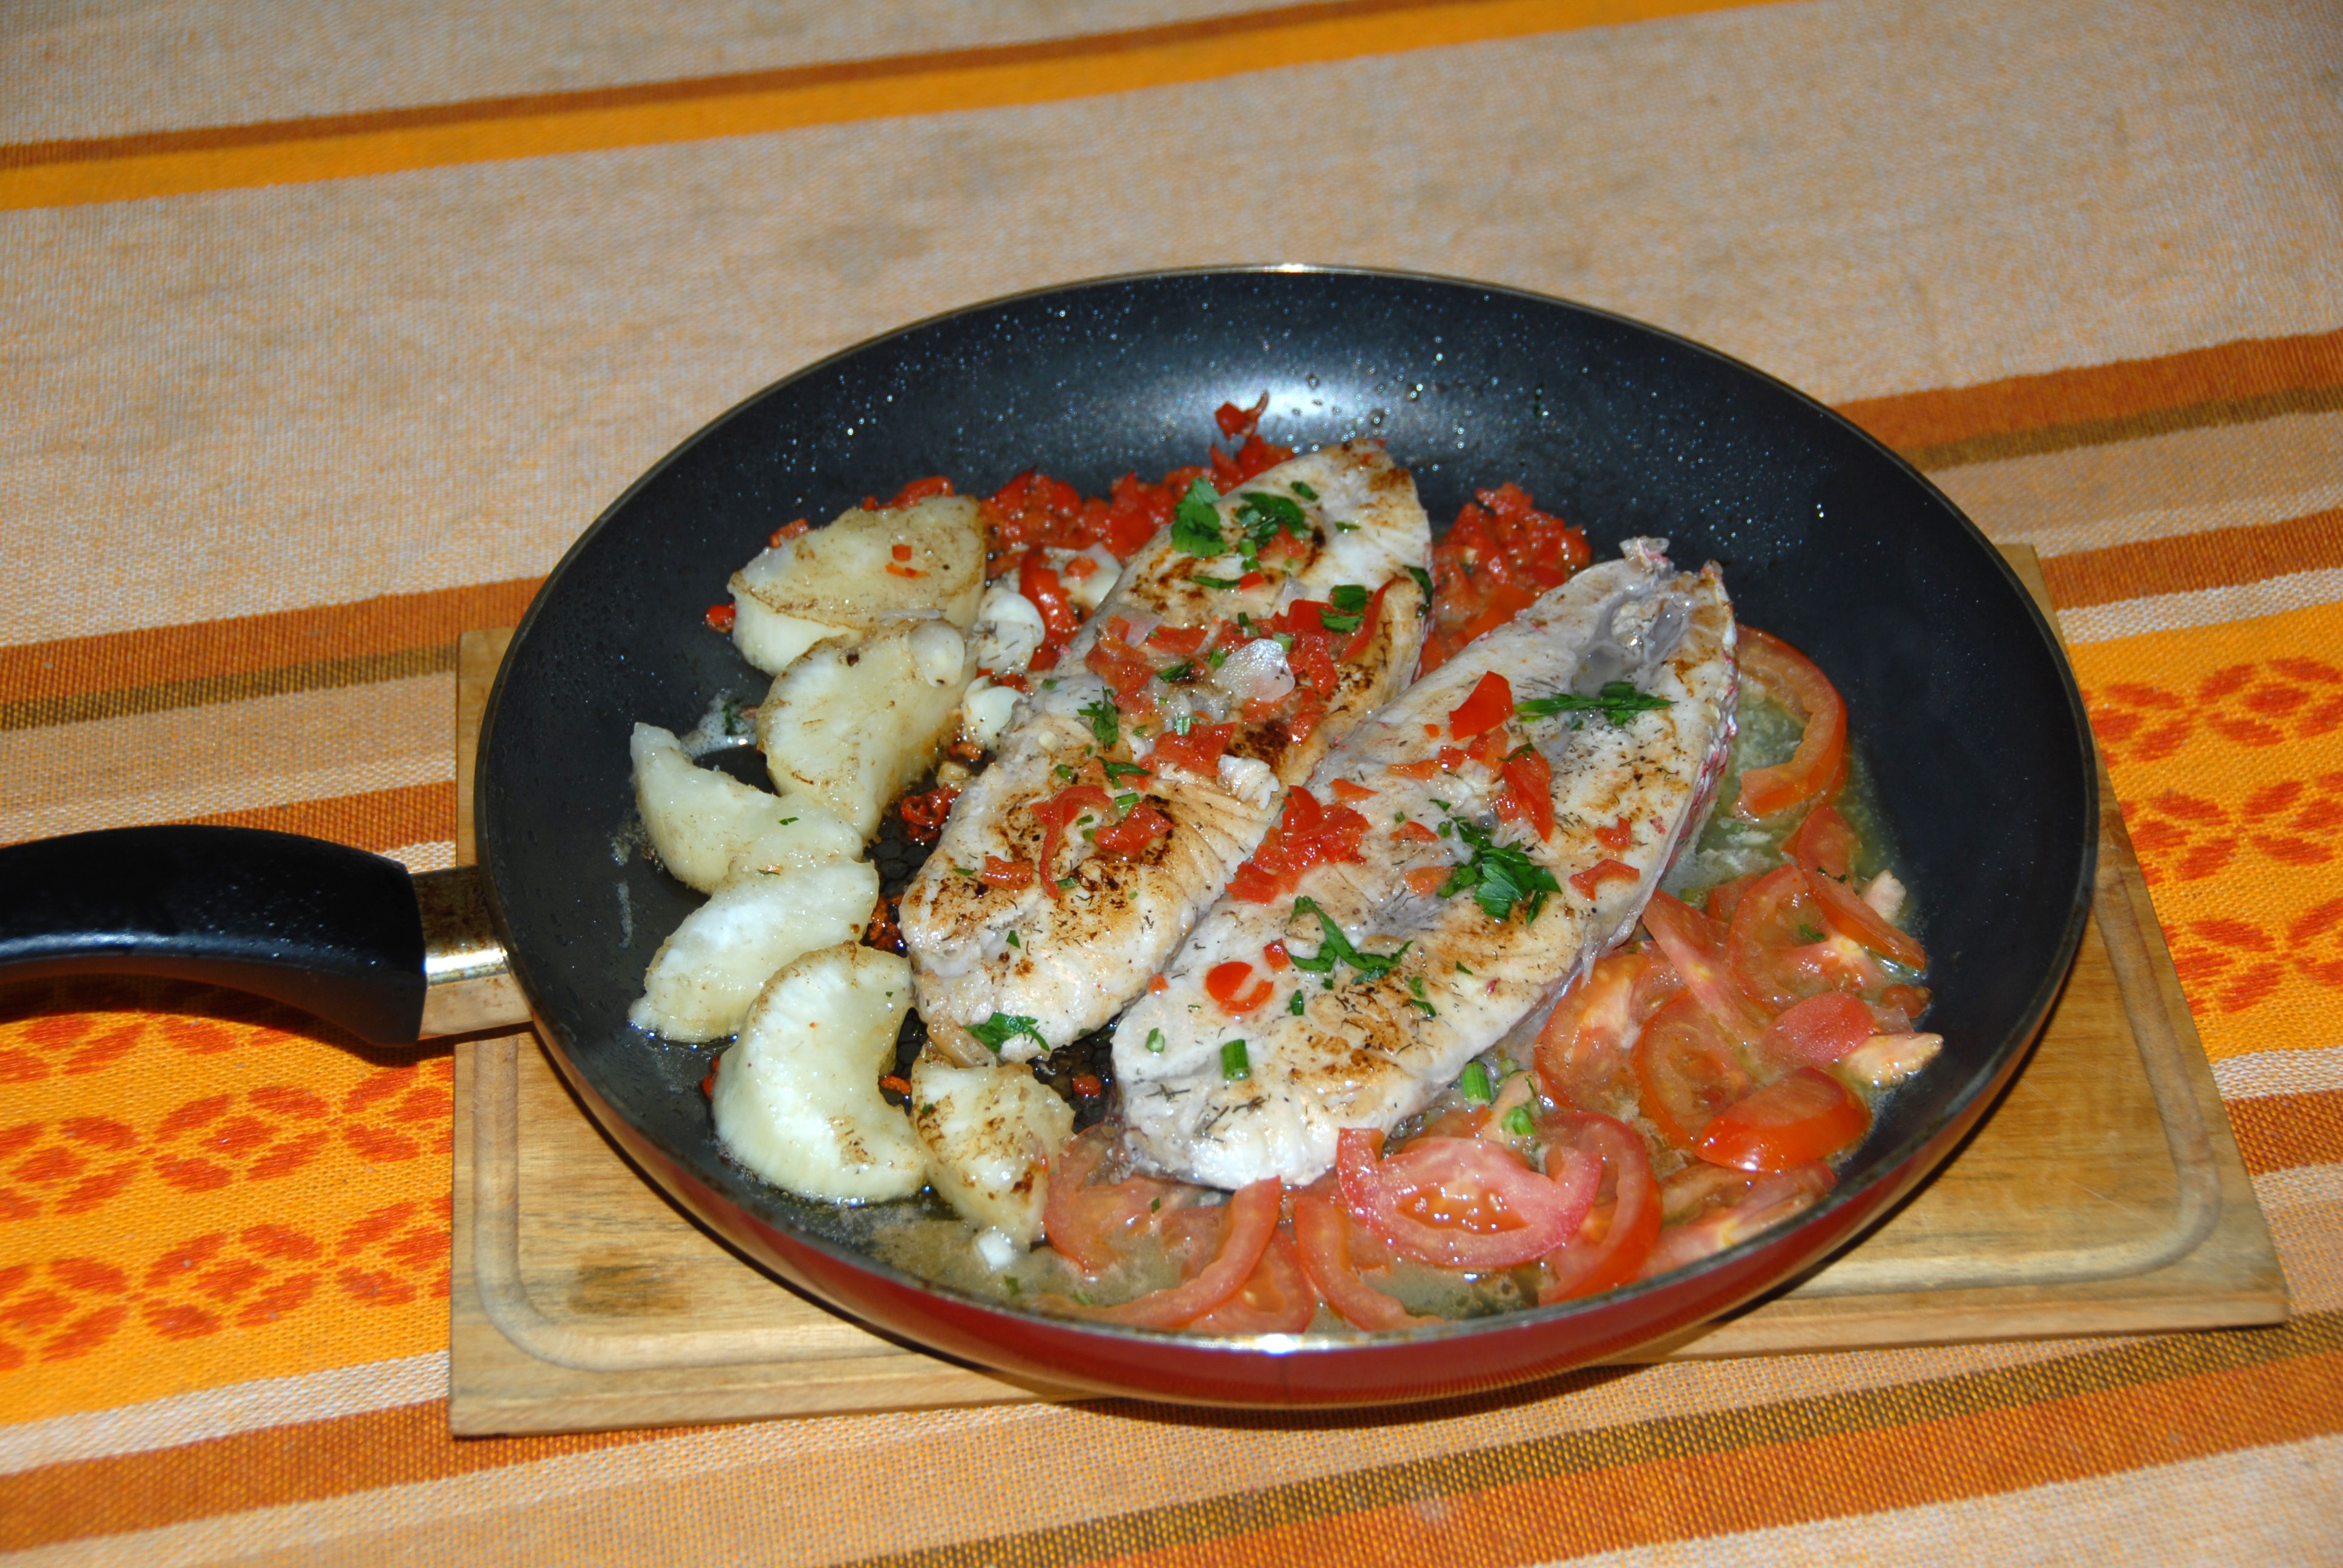
fish dish, dish, food, cuisine, seafood, animal source foods, asian food, recipe